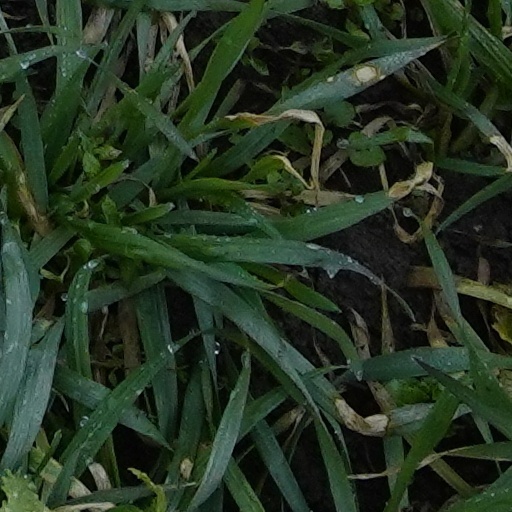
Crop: wheat